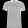
Label: T - shirt / top